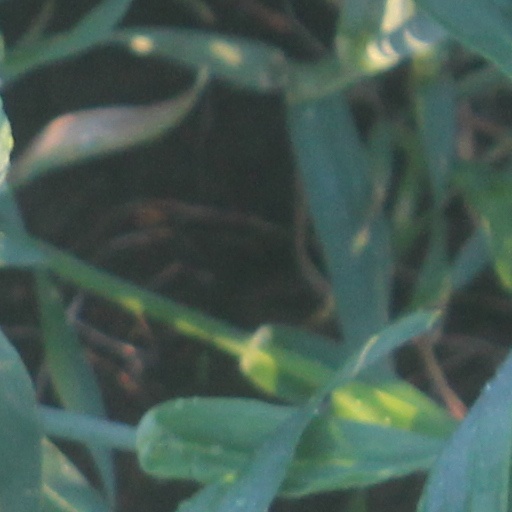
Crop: wheat